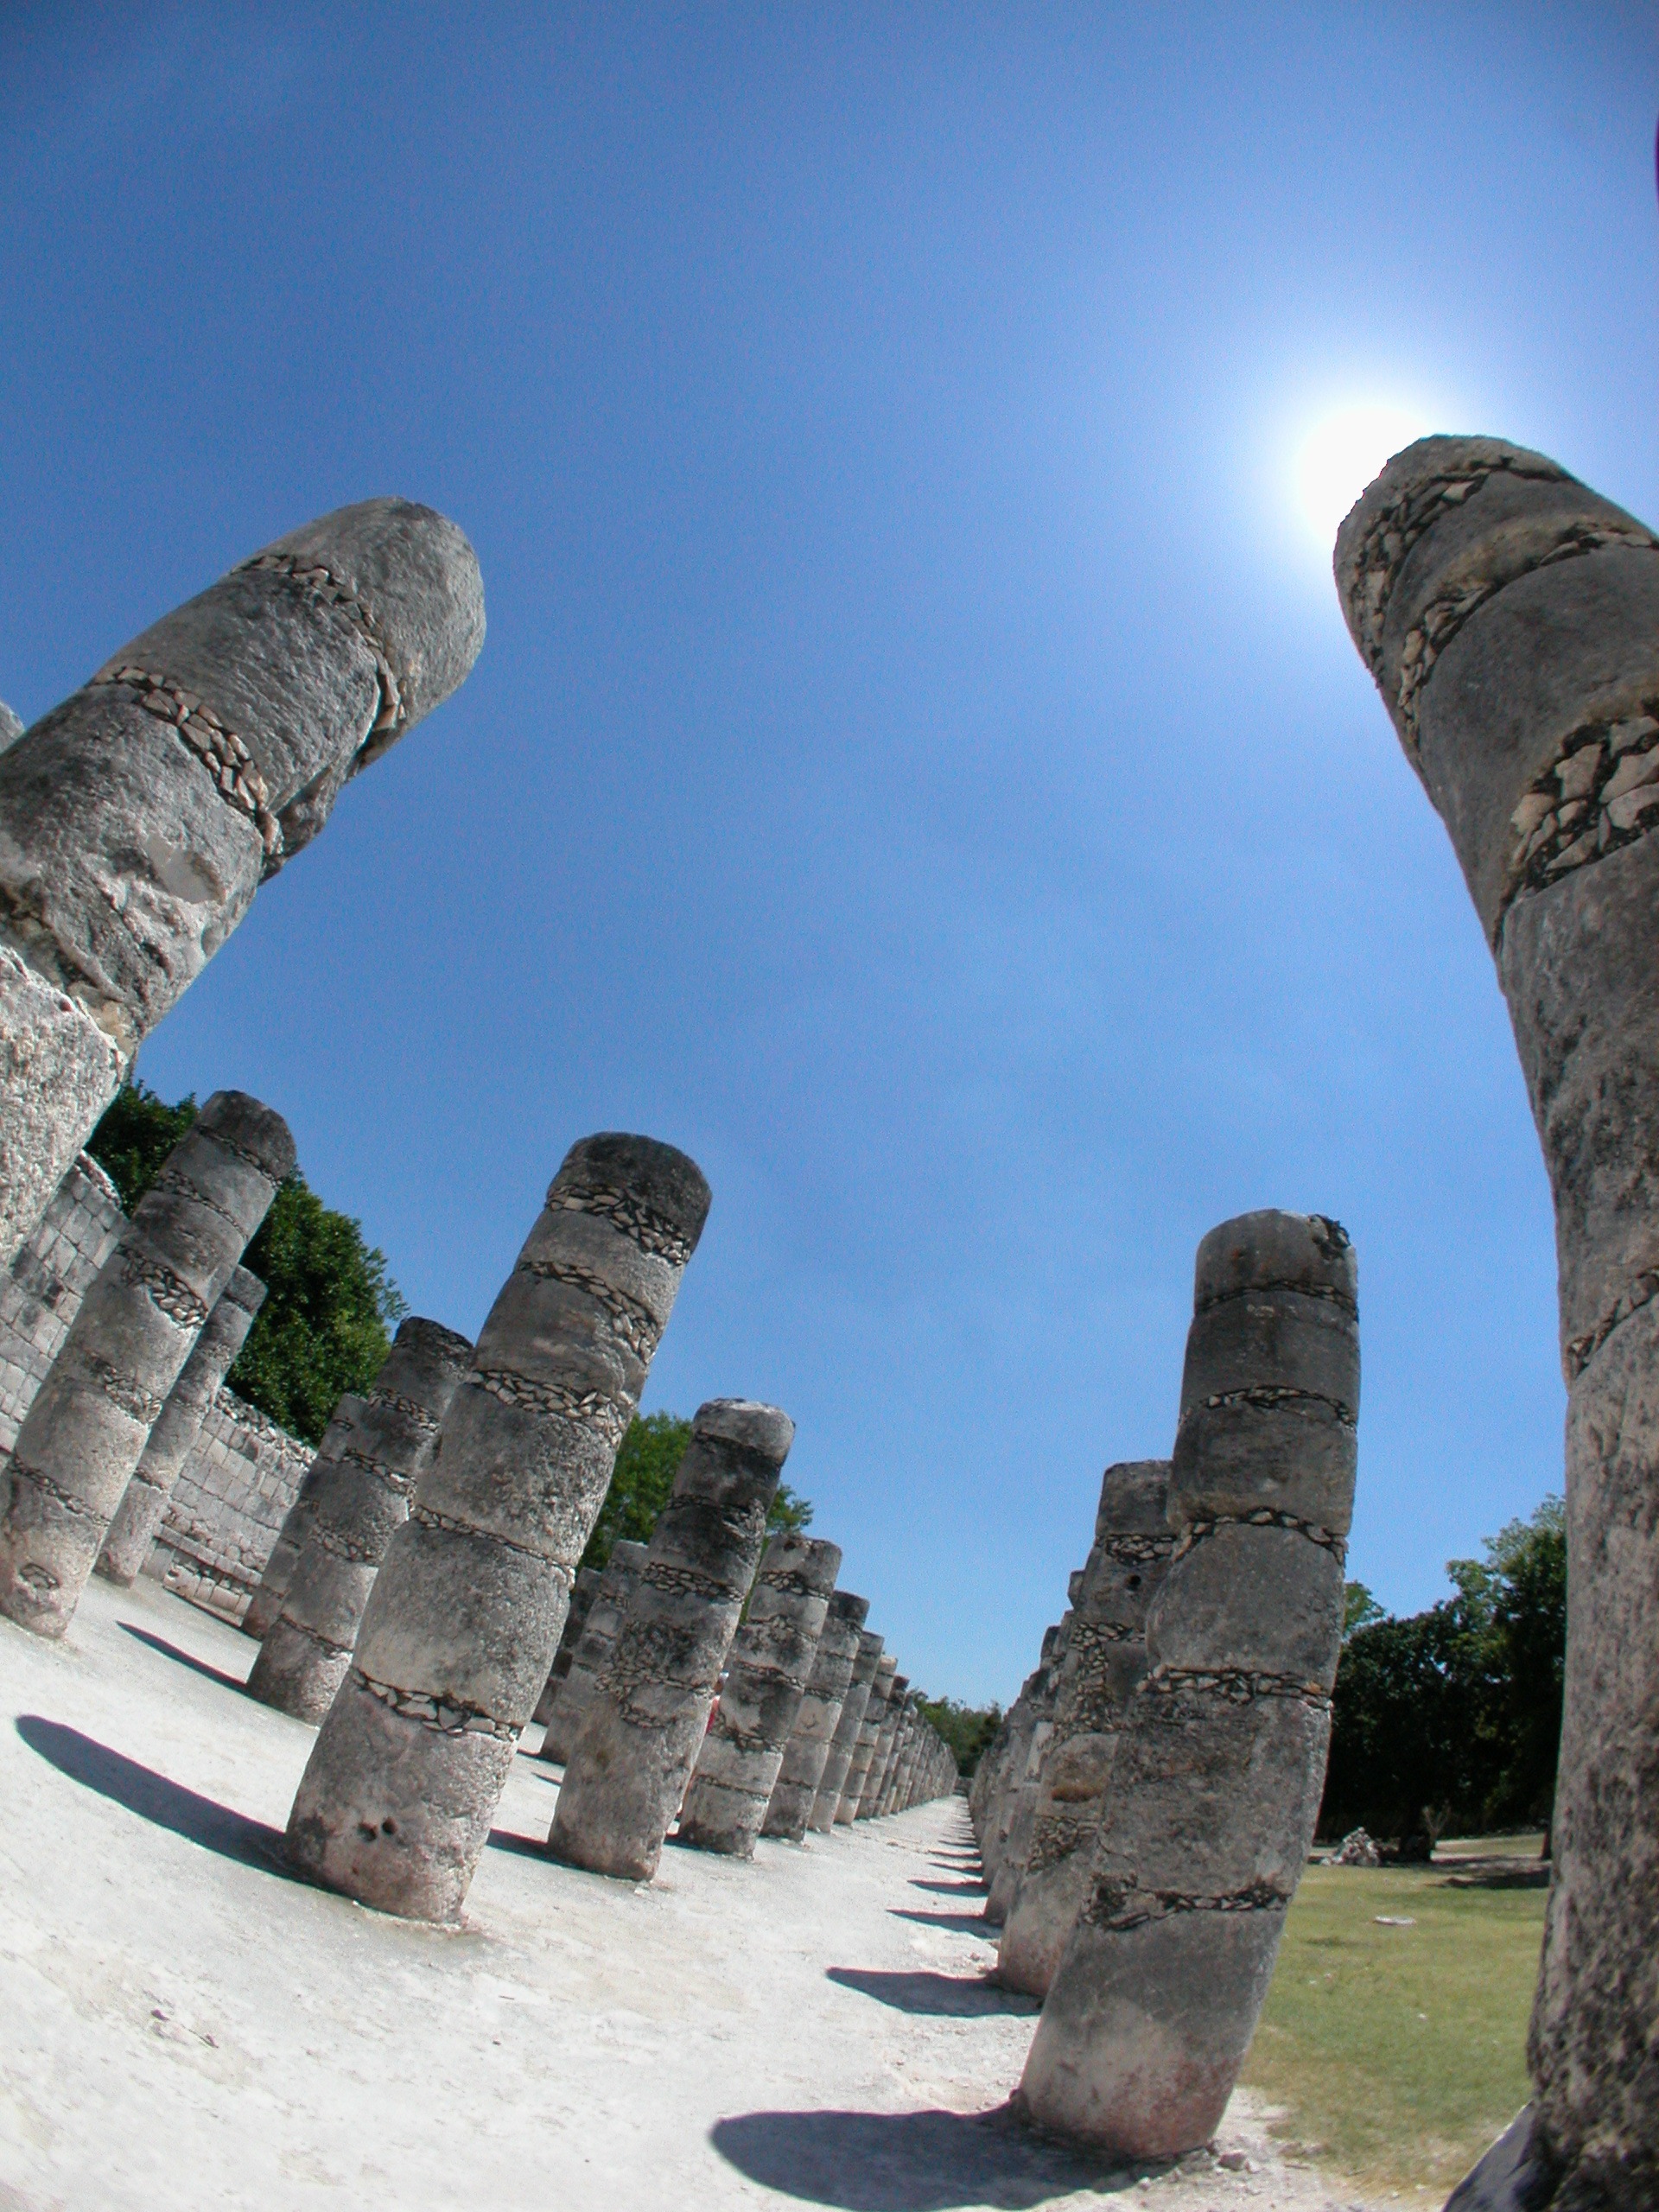
tree, rock, architecture, monument, statue, arch, high, landmark, terrain, sculpture, art, cool image, temple, mexico, ruins, hires, hi, res, resolution, platinumphoto, maya, yucatan, chichen, itza, monolith, ancient history